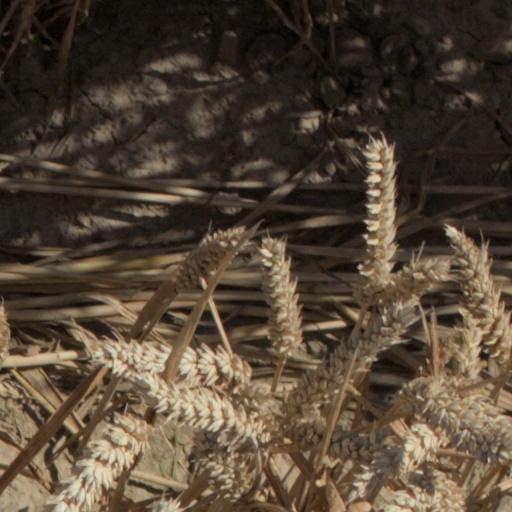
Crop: wheat